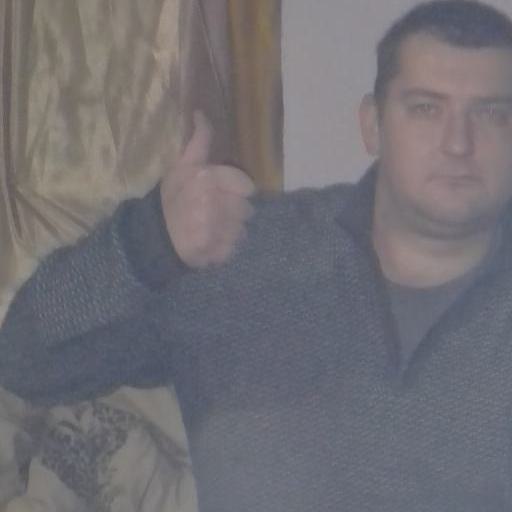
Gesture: like